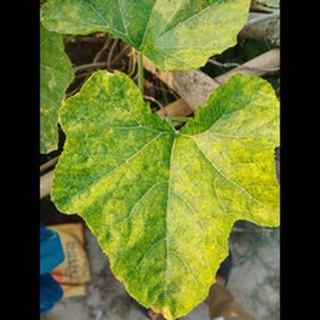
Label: pumpkin_mosaic_disease